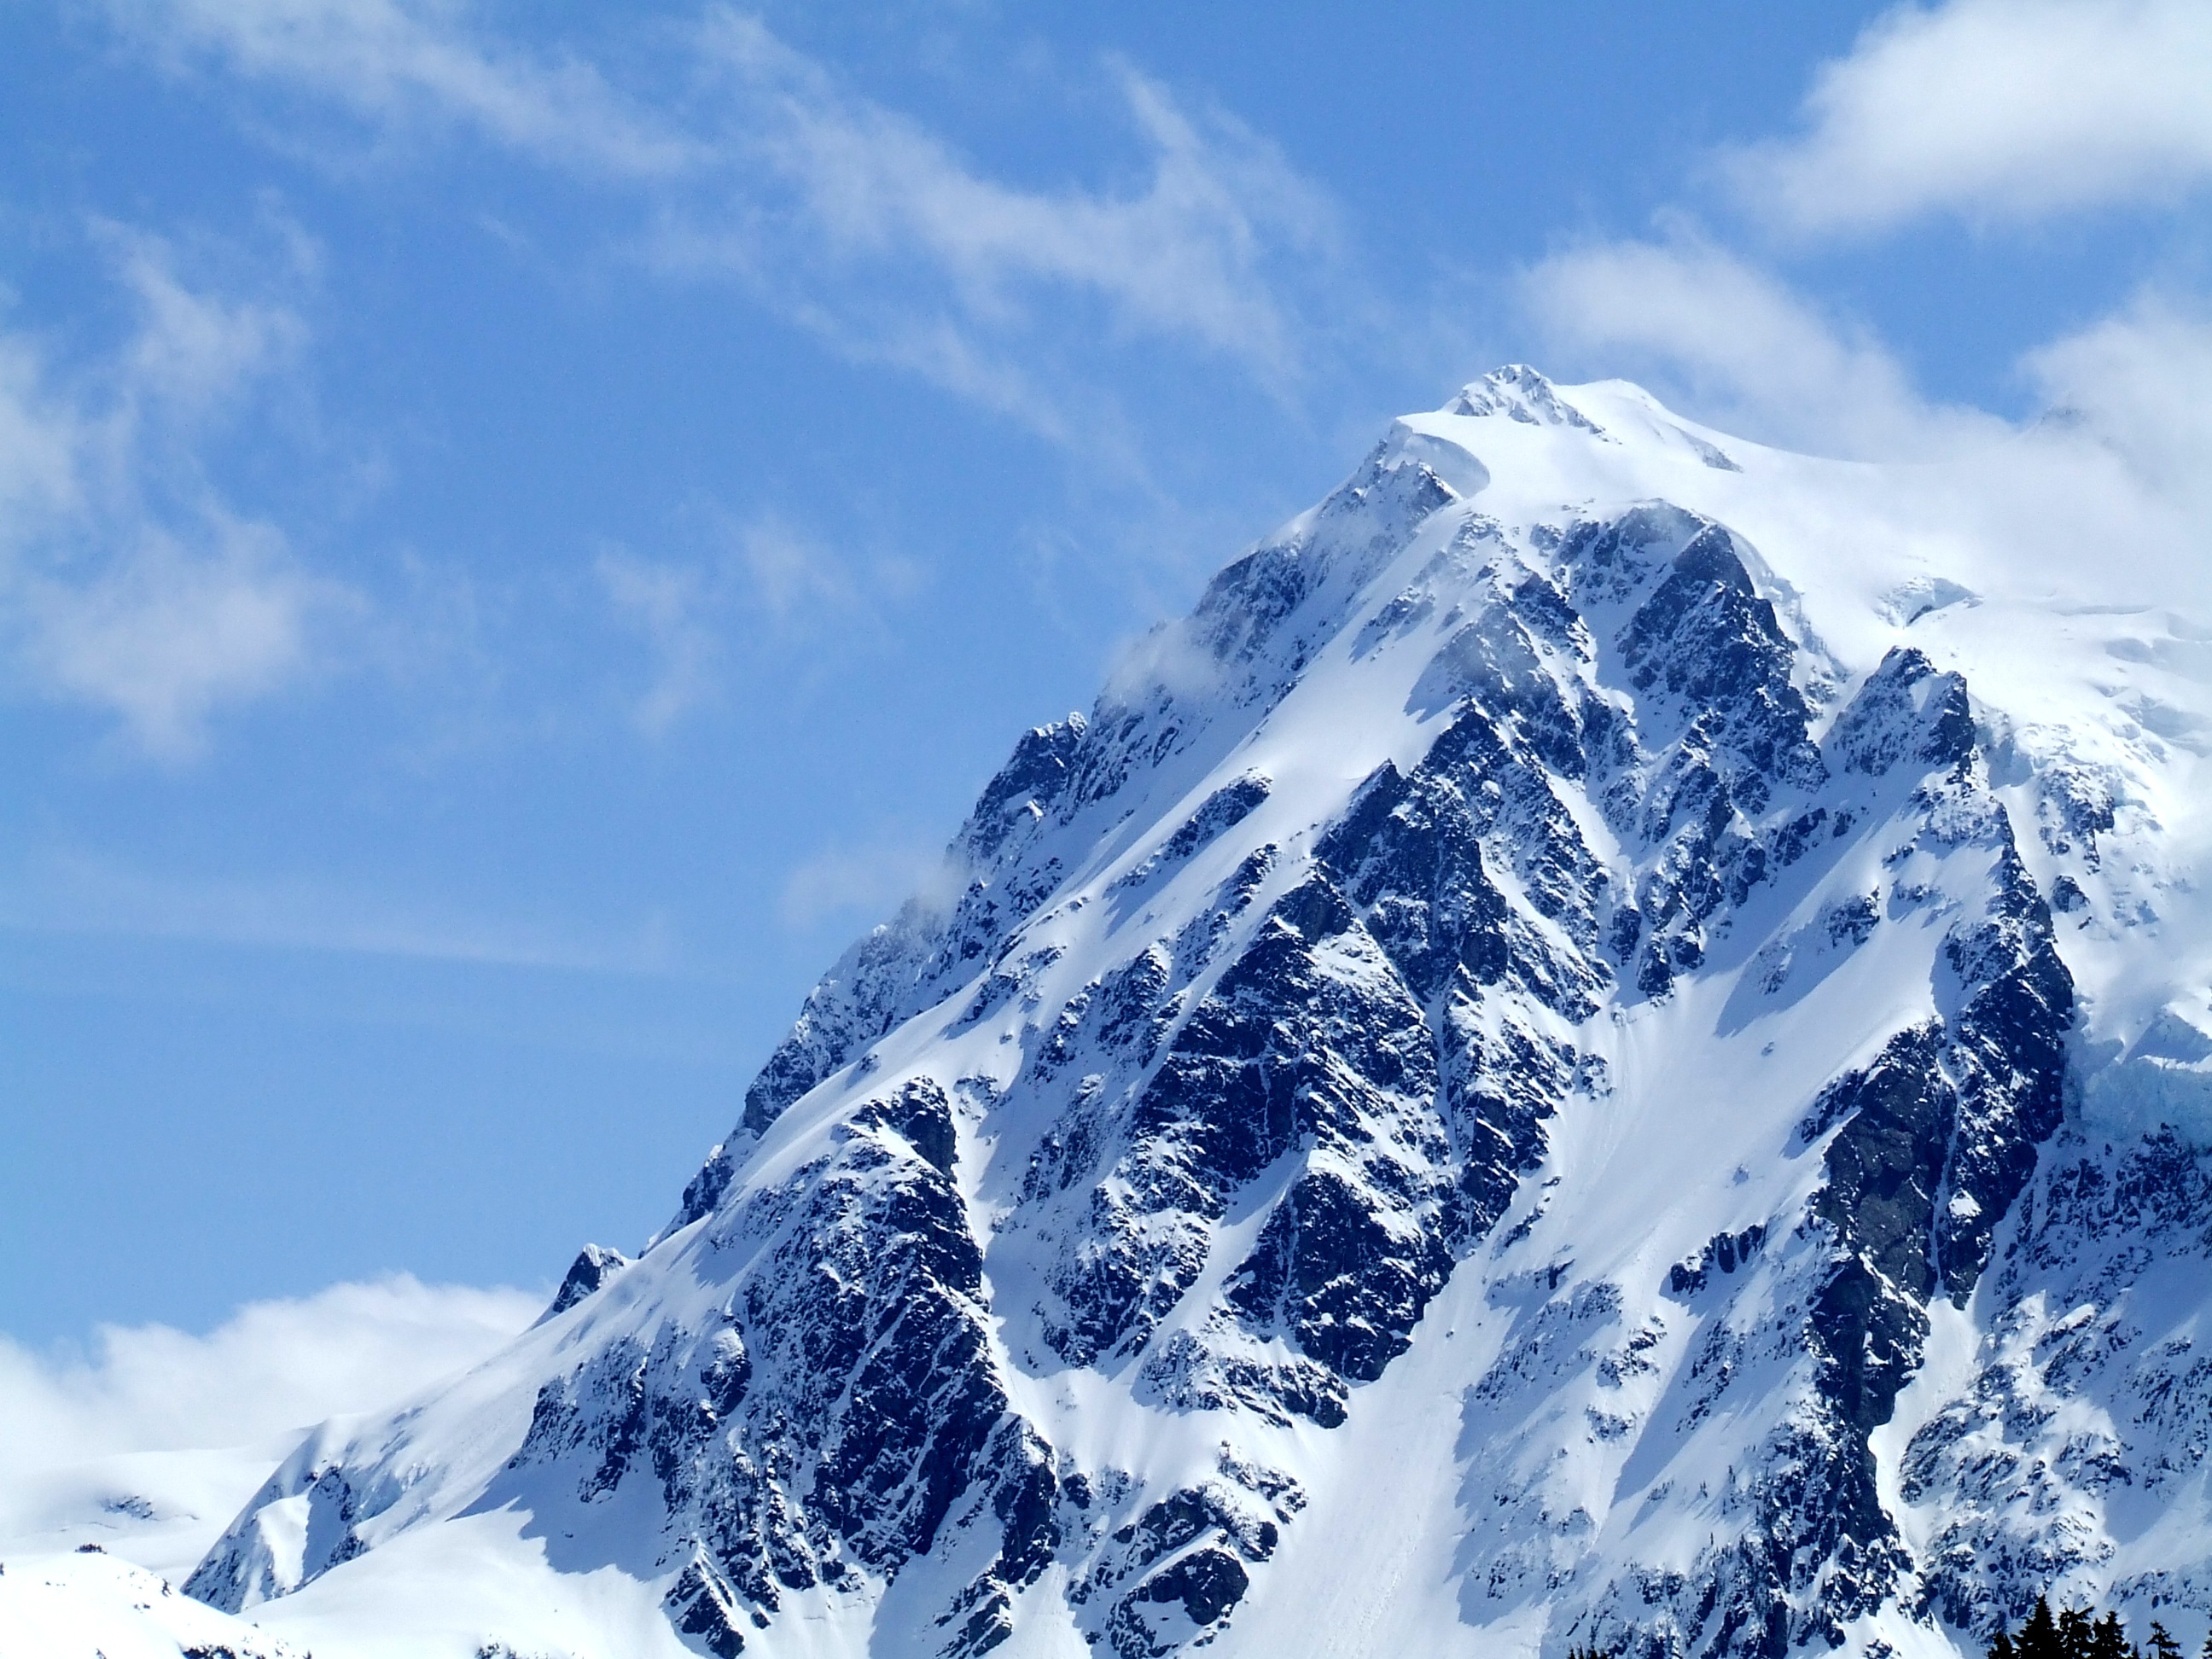
mountain, snow, cold, winter, cloud, mountain range, weather, ridge, summit, alps, piste, landform, geographical feature, mountainous landforms, geological phenomenon